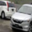
Label: automobile